Primorsky District, Arkhangelsk Oblast

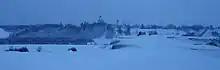
Lyavlenskoye Rural Settlement. The wooden Assumption Church is seen on the left.

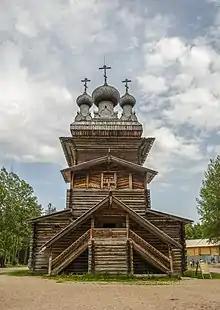
The Ascension Church from the village of Kushereka (1854) in the Malye Korely Open Air Museum

There are two state museums in the district. The Malye Korely Open Air Museum is located approximately south of Arkhangelsk. It was created to protect the oeuvres of the Russian wooden architecture, and contains many buildings from various parts of Arkhangelsk Oblast. There is also the Primorye Handicraft Museum, located in the settlement of Uyemsky.